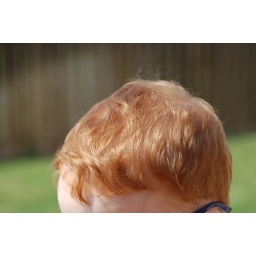
The boy playing outside in his sand &amp;amp; water table. 5/10/06